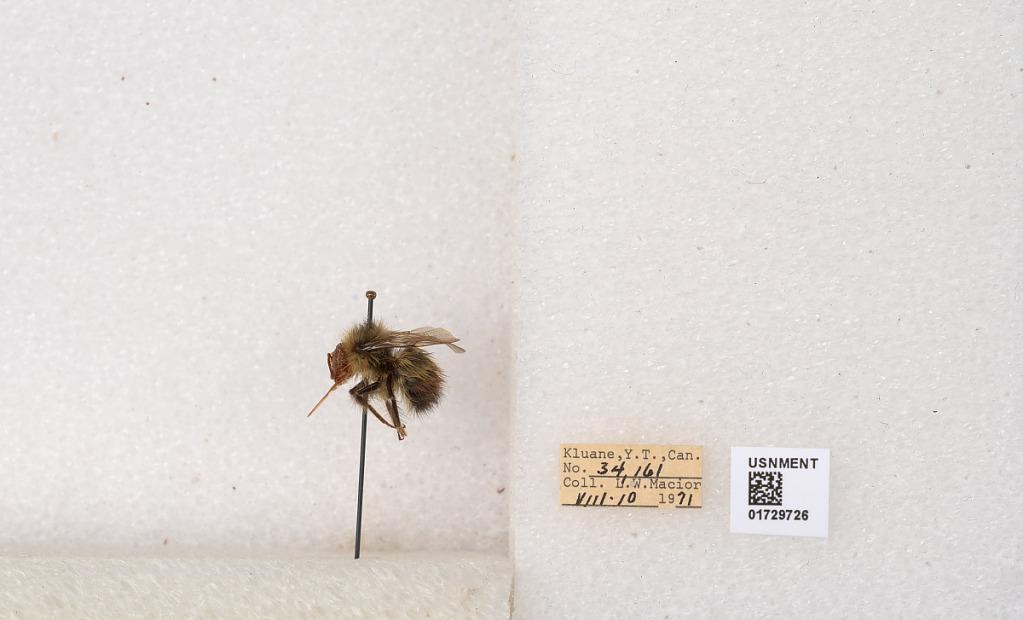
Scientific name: Bombus flavifrons Cresson
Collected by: L. Macior
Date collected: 1971-8-10
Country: Canada
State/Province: Yukon Territory
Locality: Kluane National Park and Reserve
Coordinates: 60.7493, -139.504